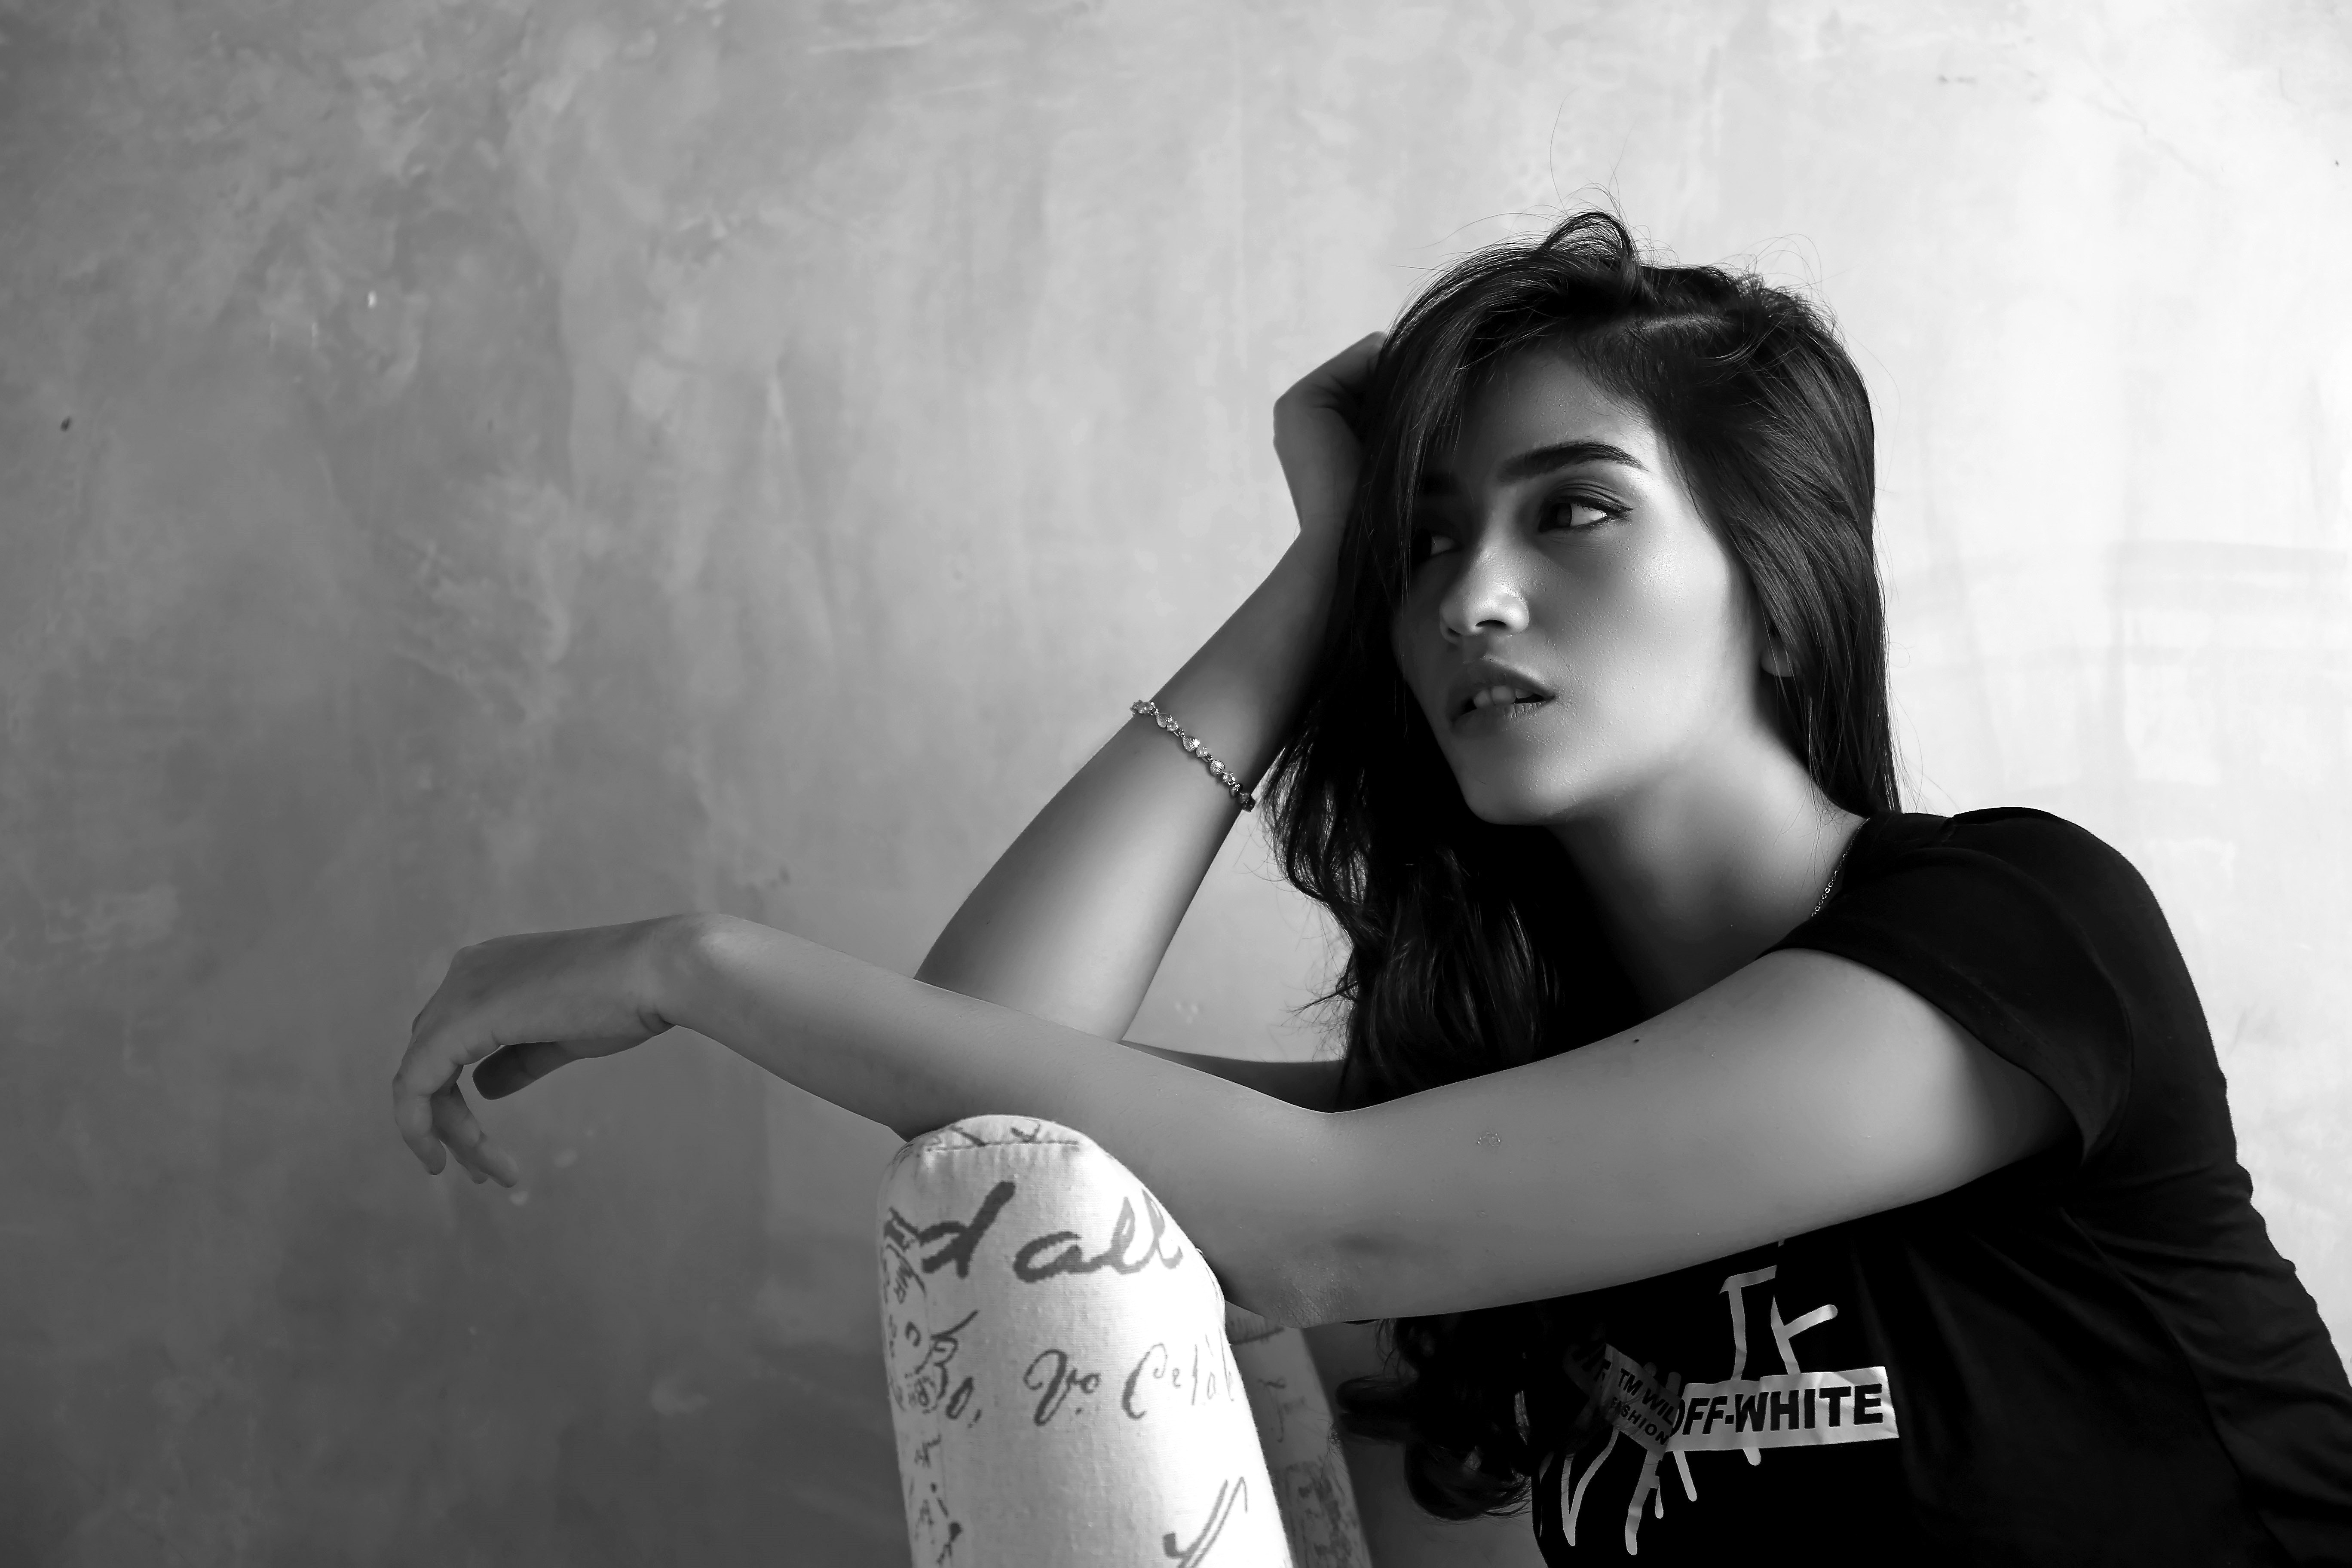
white, black, photograph, black and white, beauty, photo shoot, monochrome, monochrome photography, arm, photography, lip, eye, wall, flash photography, model, leg, long hair, hand, dress, smile, portrait photography, style, black hair, Colorfulness, elbow, portrait, brown hair